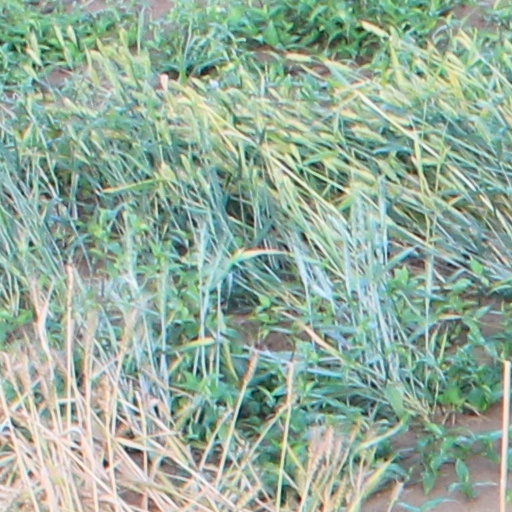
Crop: wheat